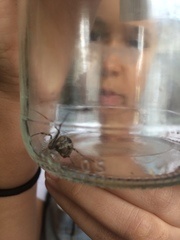
Species: Parasteatoda_tepidariorum